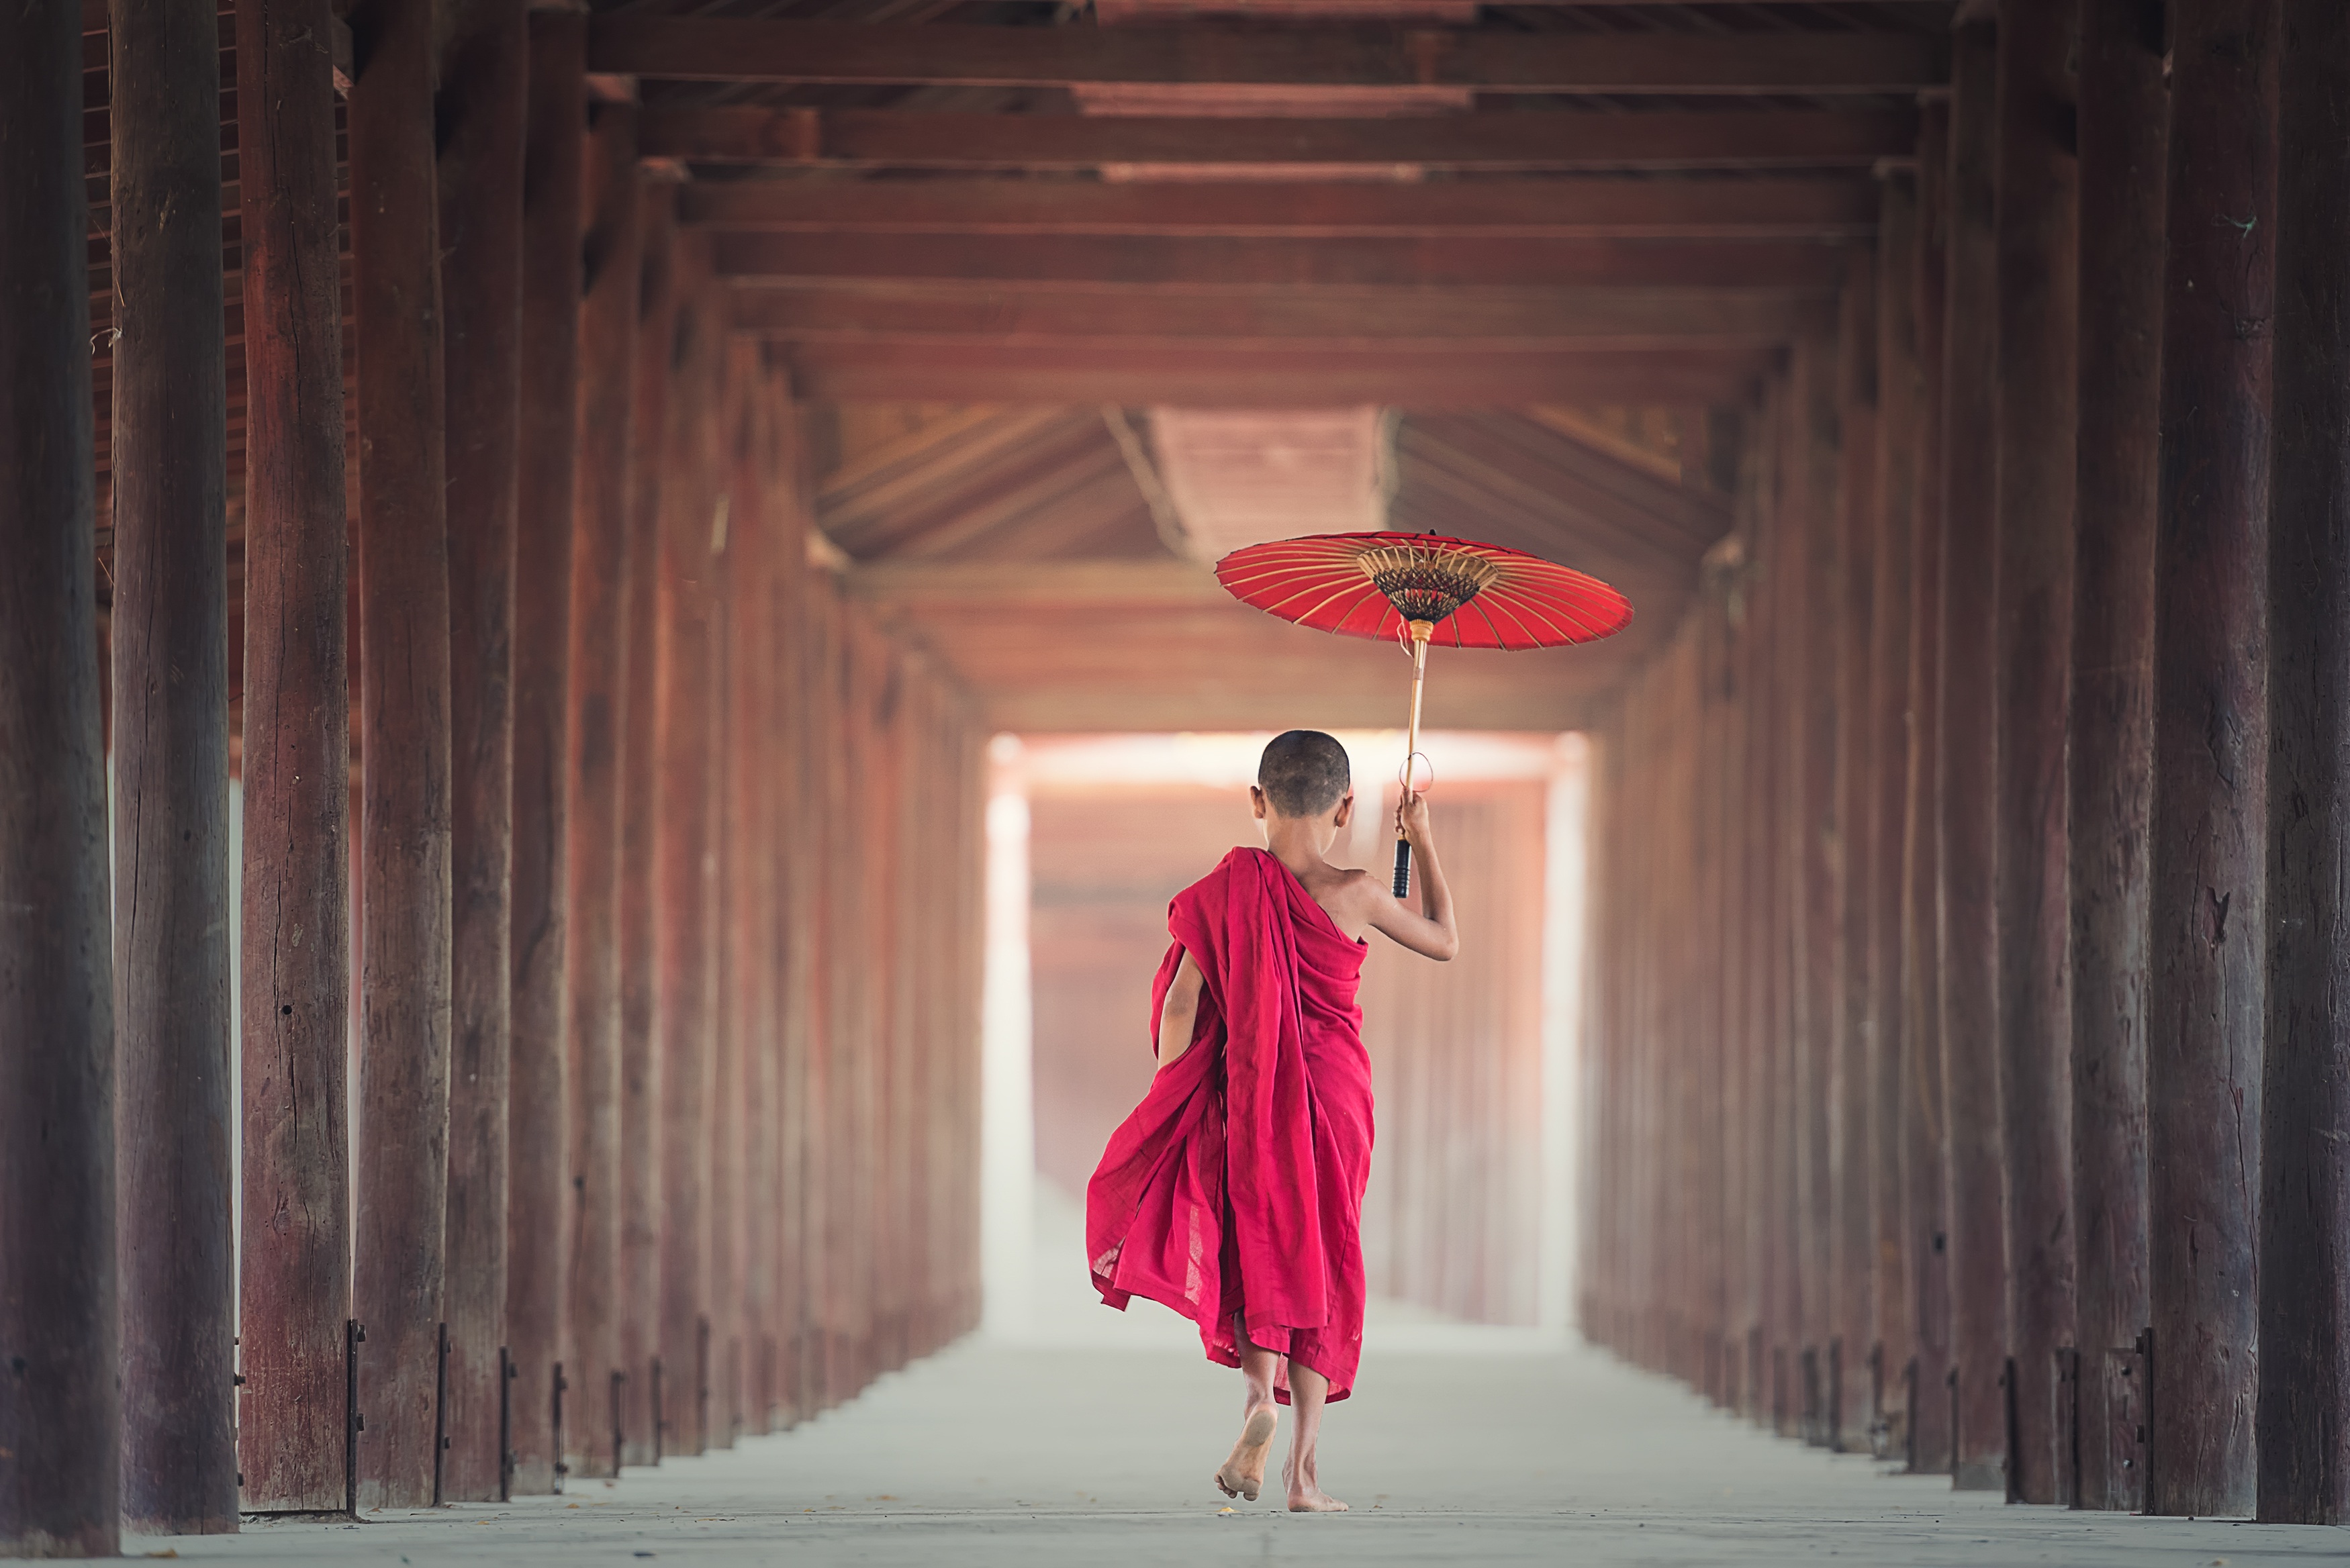
people, morning, boy, jumping, portrait, young, red, relax, hall, umbrella, color, small, buddhist, buddhism, religion, asia, fashion, measure, eat, smile, performance art, kids, children, stage, dress, temple, faith, monastery, little, photograph, funny, buddha, culture, senior, worship, rush, keep, tradition, traditional, entertainment, monks, ritual, southeast, burma, performing arts, myanmar burma, novice, the group, a prayer, men's, outside of the house, an unforgettable, jovial, pious, gabardine